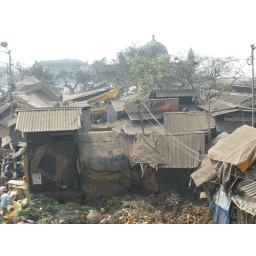
Can be viewed in the same field of vision as the flower market. Its a nice juxtaposition of colour and... nothing.